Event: Nepal Earthquake
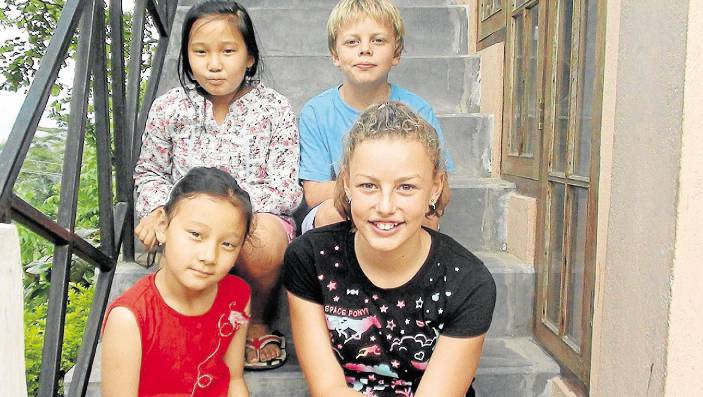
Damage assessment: no_damage